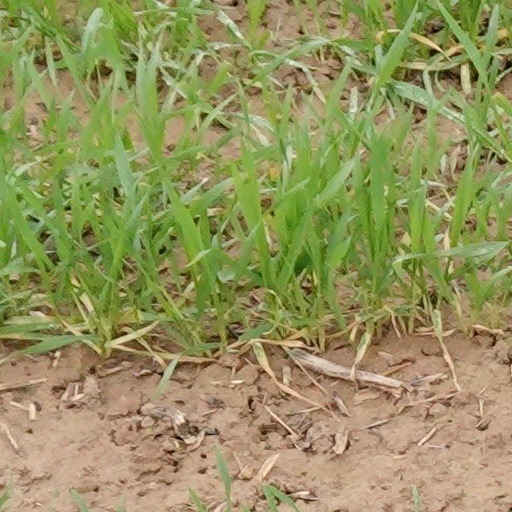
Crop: wheat